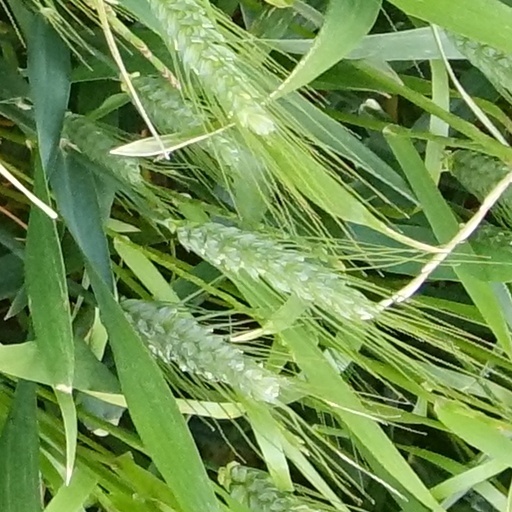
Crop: wheat